Erwin Saavedra

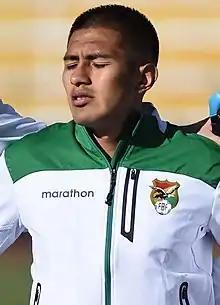
Saavedra with Bolivia in 2021

Erwin Mario Saavedra Flores (born 22 February 1996) is a Bolivian professional footballer who plays for División Profesional club Bolívar and the Bolivia national team. Mainly a right midfielder, he can also play as a right-back.